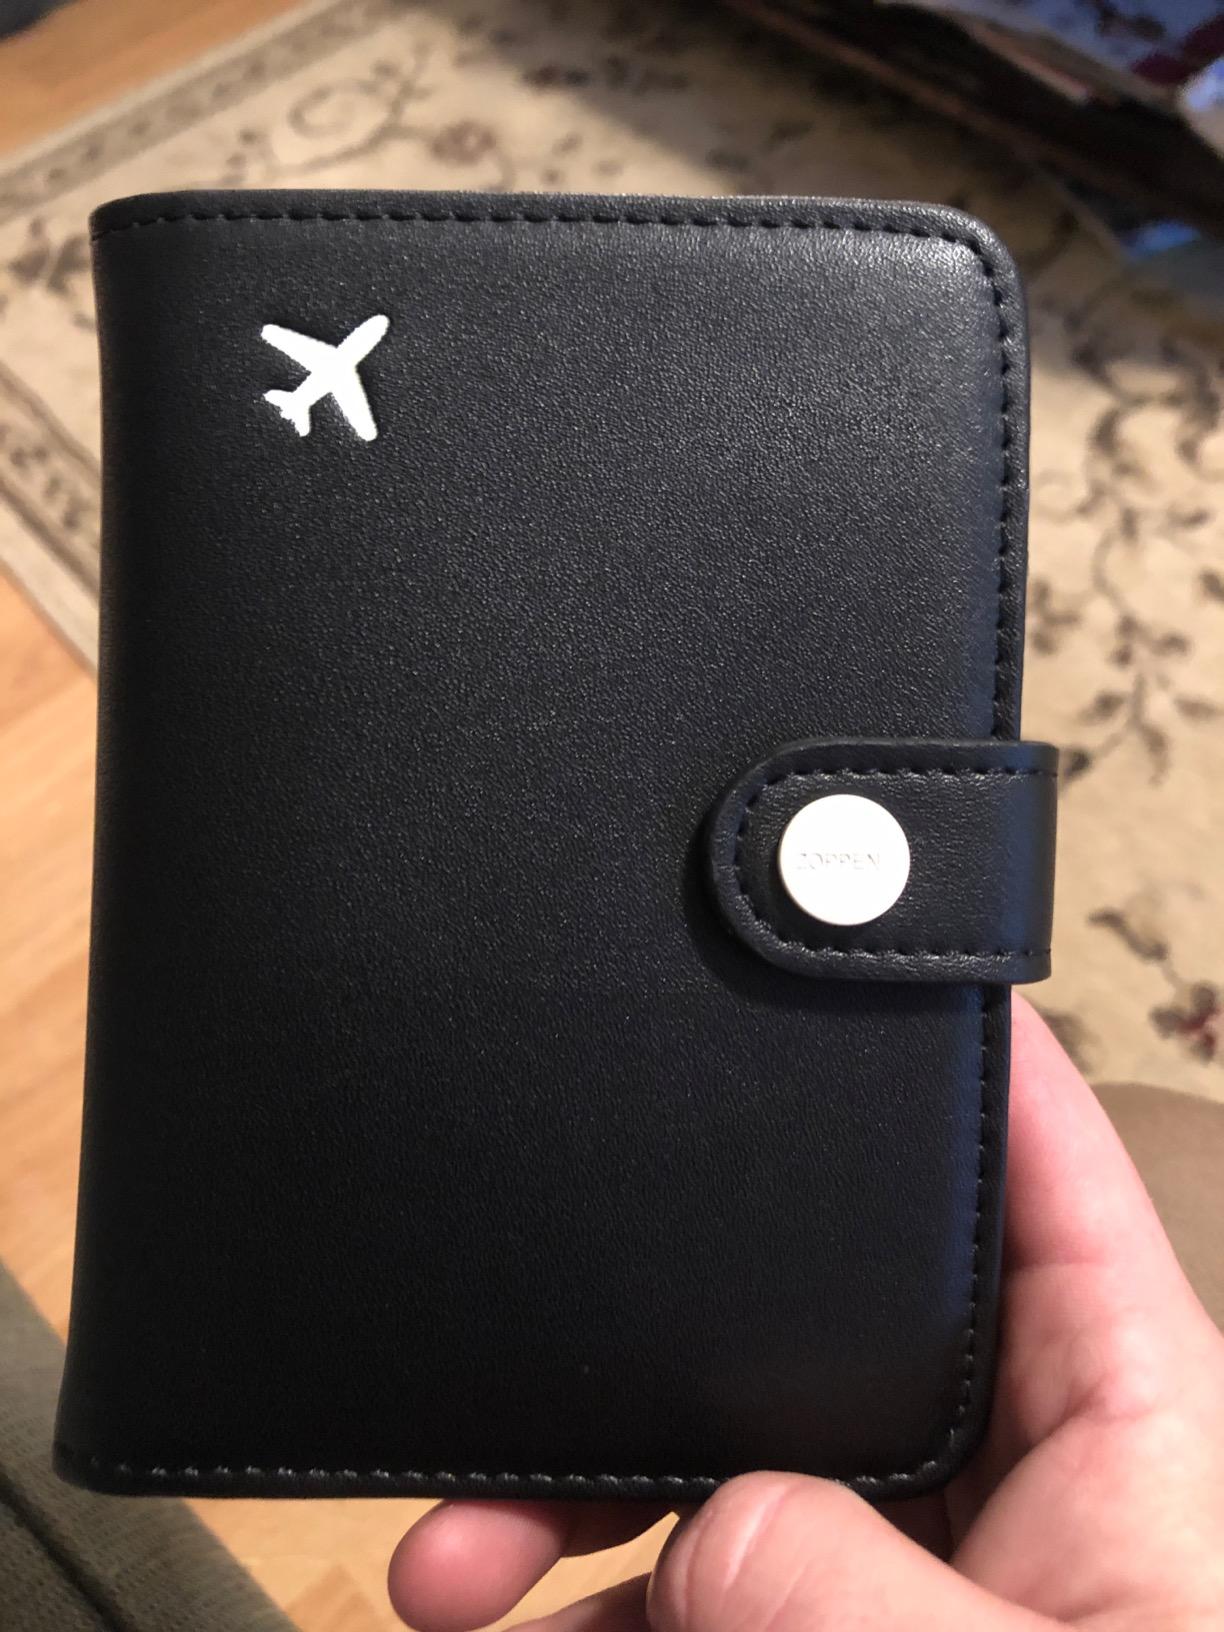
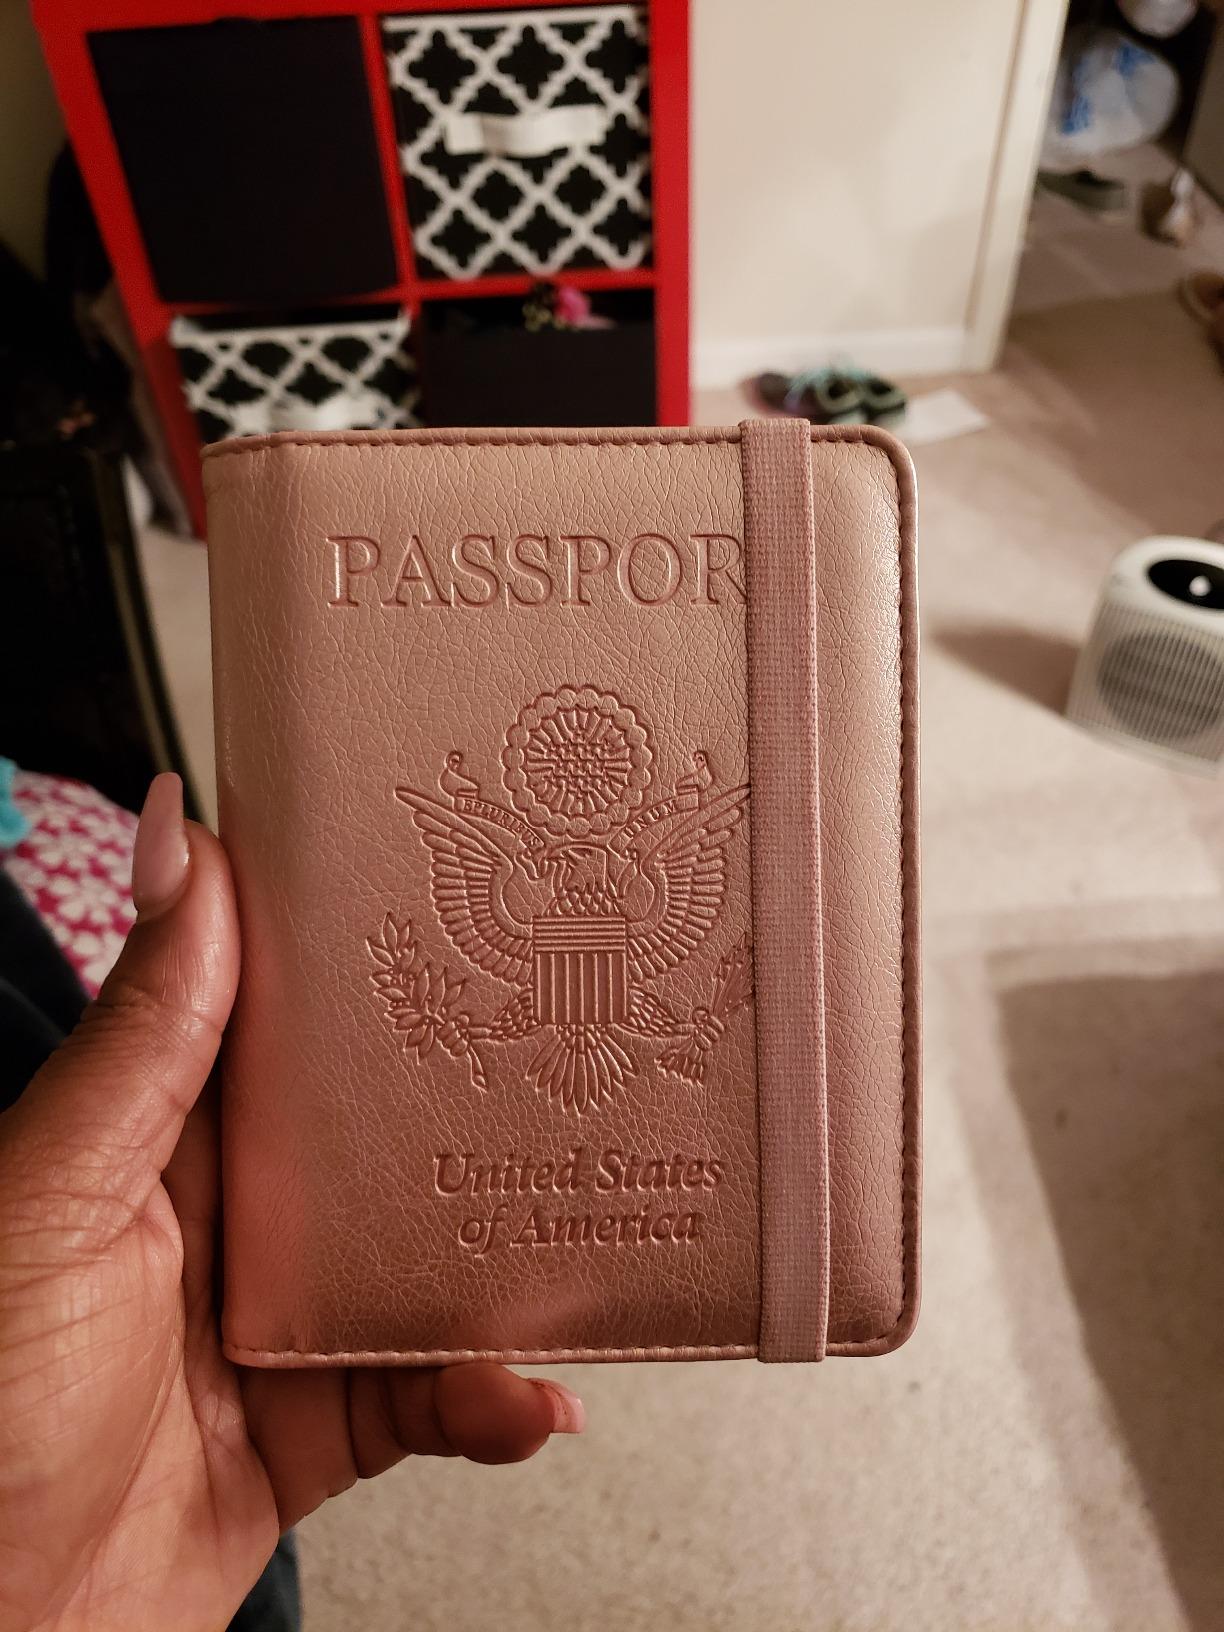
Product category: accessories_wallet
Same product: no